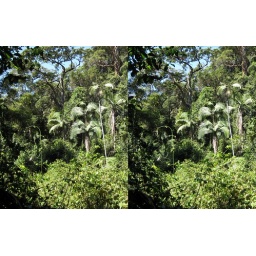
A stunning green wall in the rainforest _3d stereo_crossed